Republic Protests

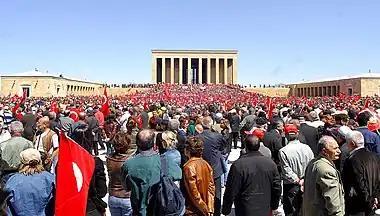
Turkish demonstrators in the large square before the Anıtkabir

On 14 April the first protest took place in Tandoğan square in Ankara. The number of people gathering in front of Anıtkabir, the mausoleum of Mustafa Kemal Atatürk in Ankara, was cited as ranging from "hundreds of thousands" to 1.5 million people. The first protest was one of the largest that Turkey had seen in years until then. The target of the first protest was the possible presidential candidacy of the then Prime Minister Recep Tayyip Erdoğan (the outcome of which will be determined by the Turkish Grand National Assembly (unless the recent modifications on the constitution become ratified on time), in which Erdoğan's Justice and Development Party (AKP) has a healthy majority). Erdoğan decided not to run for president after the rally.